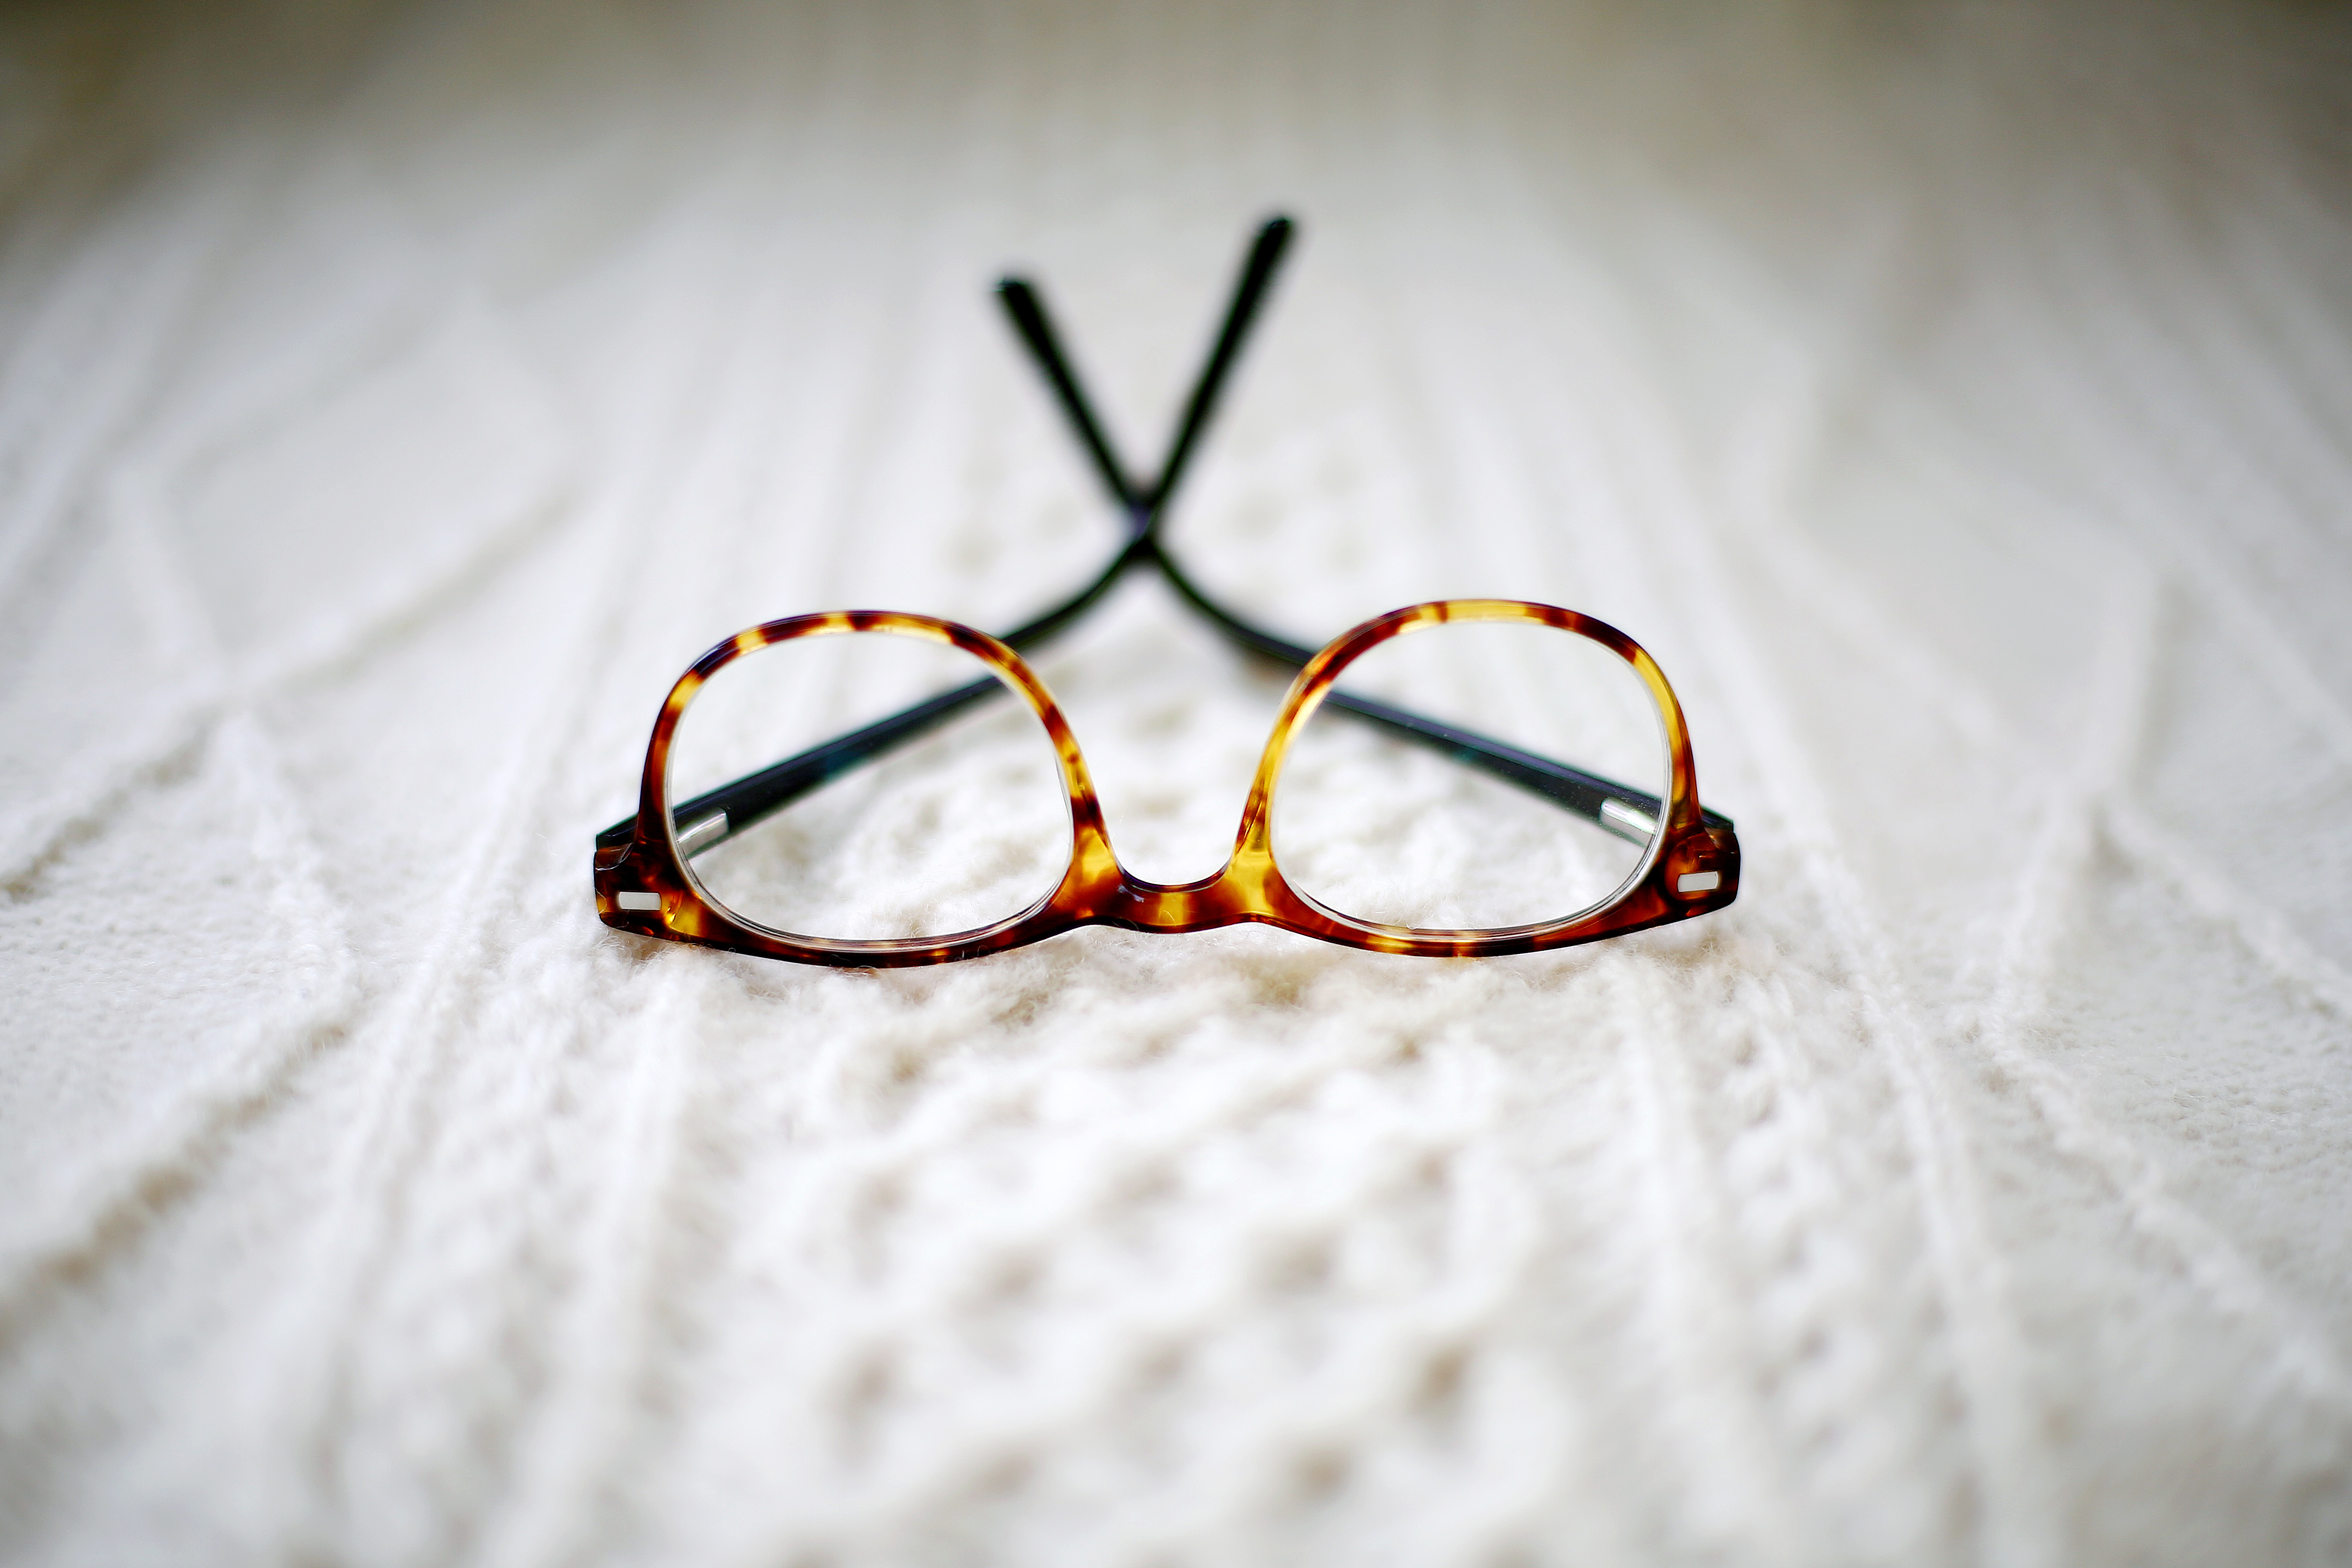
hand, white, circle, spectacles, sunglasses, glasses, eyewear, vision care